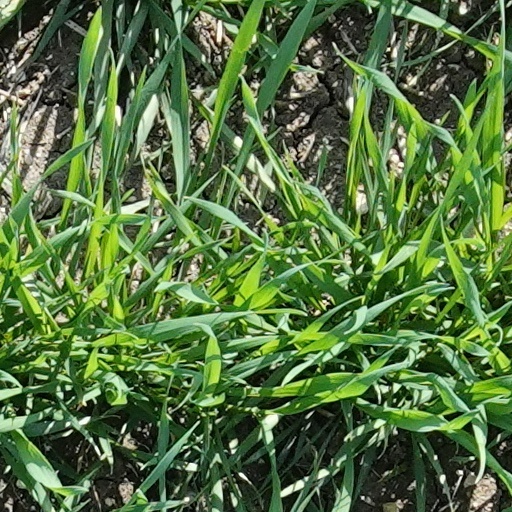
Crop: wheat